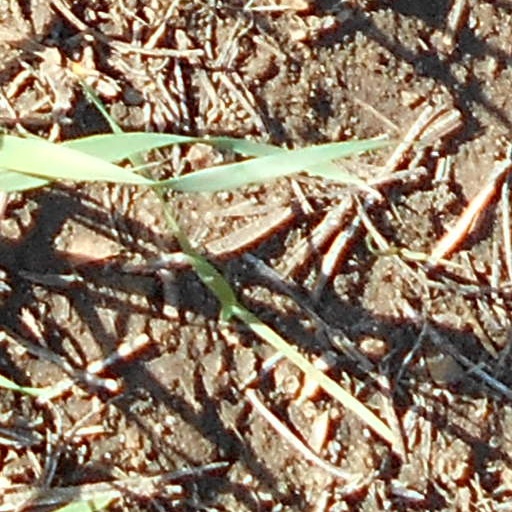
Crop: wheat